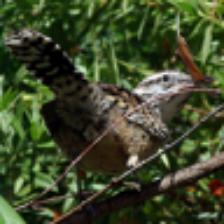
Label: NonHuman